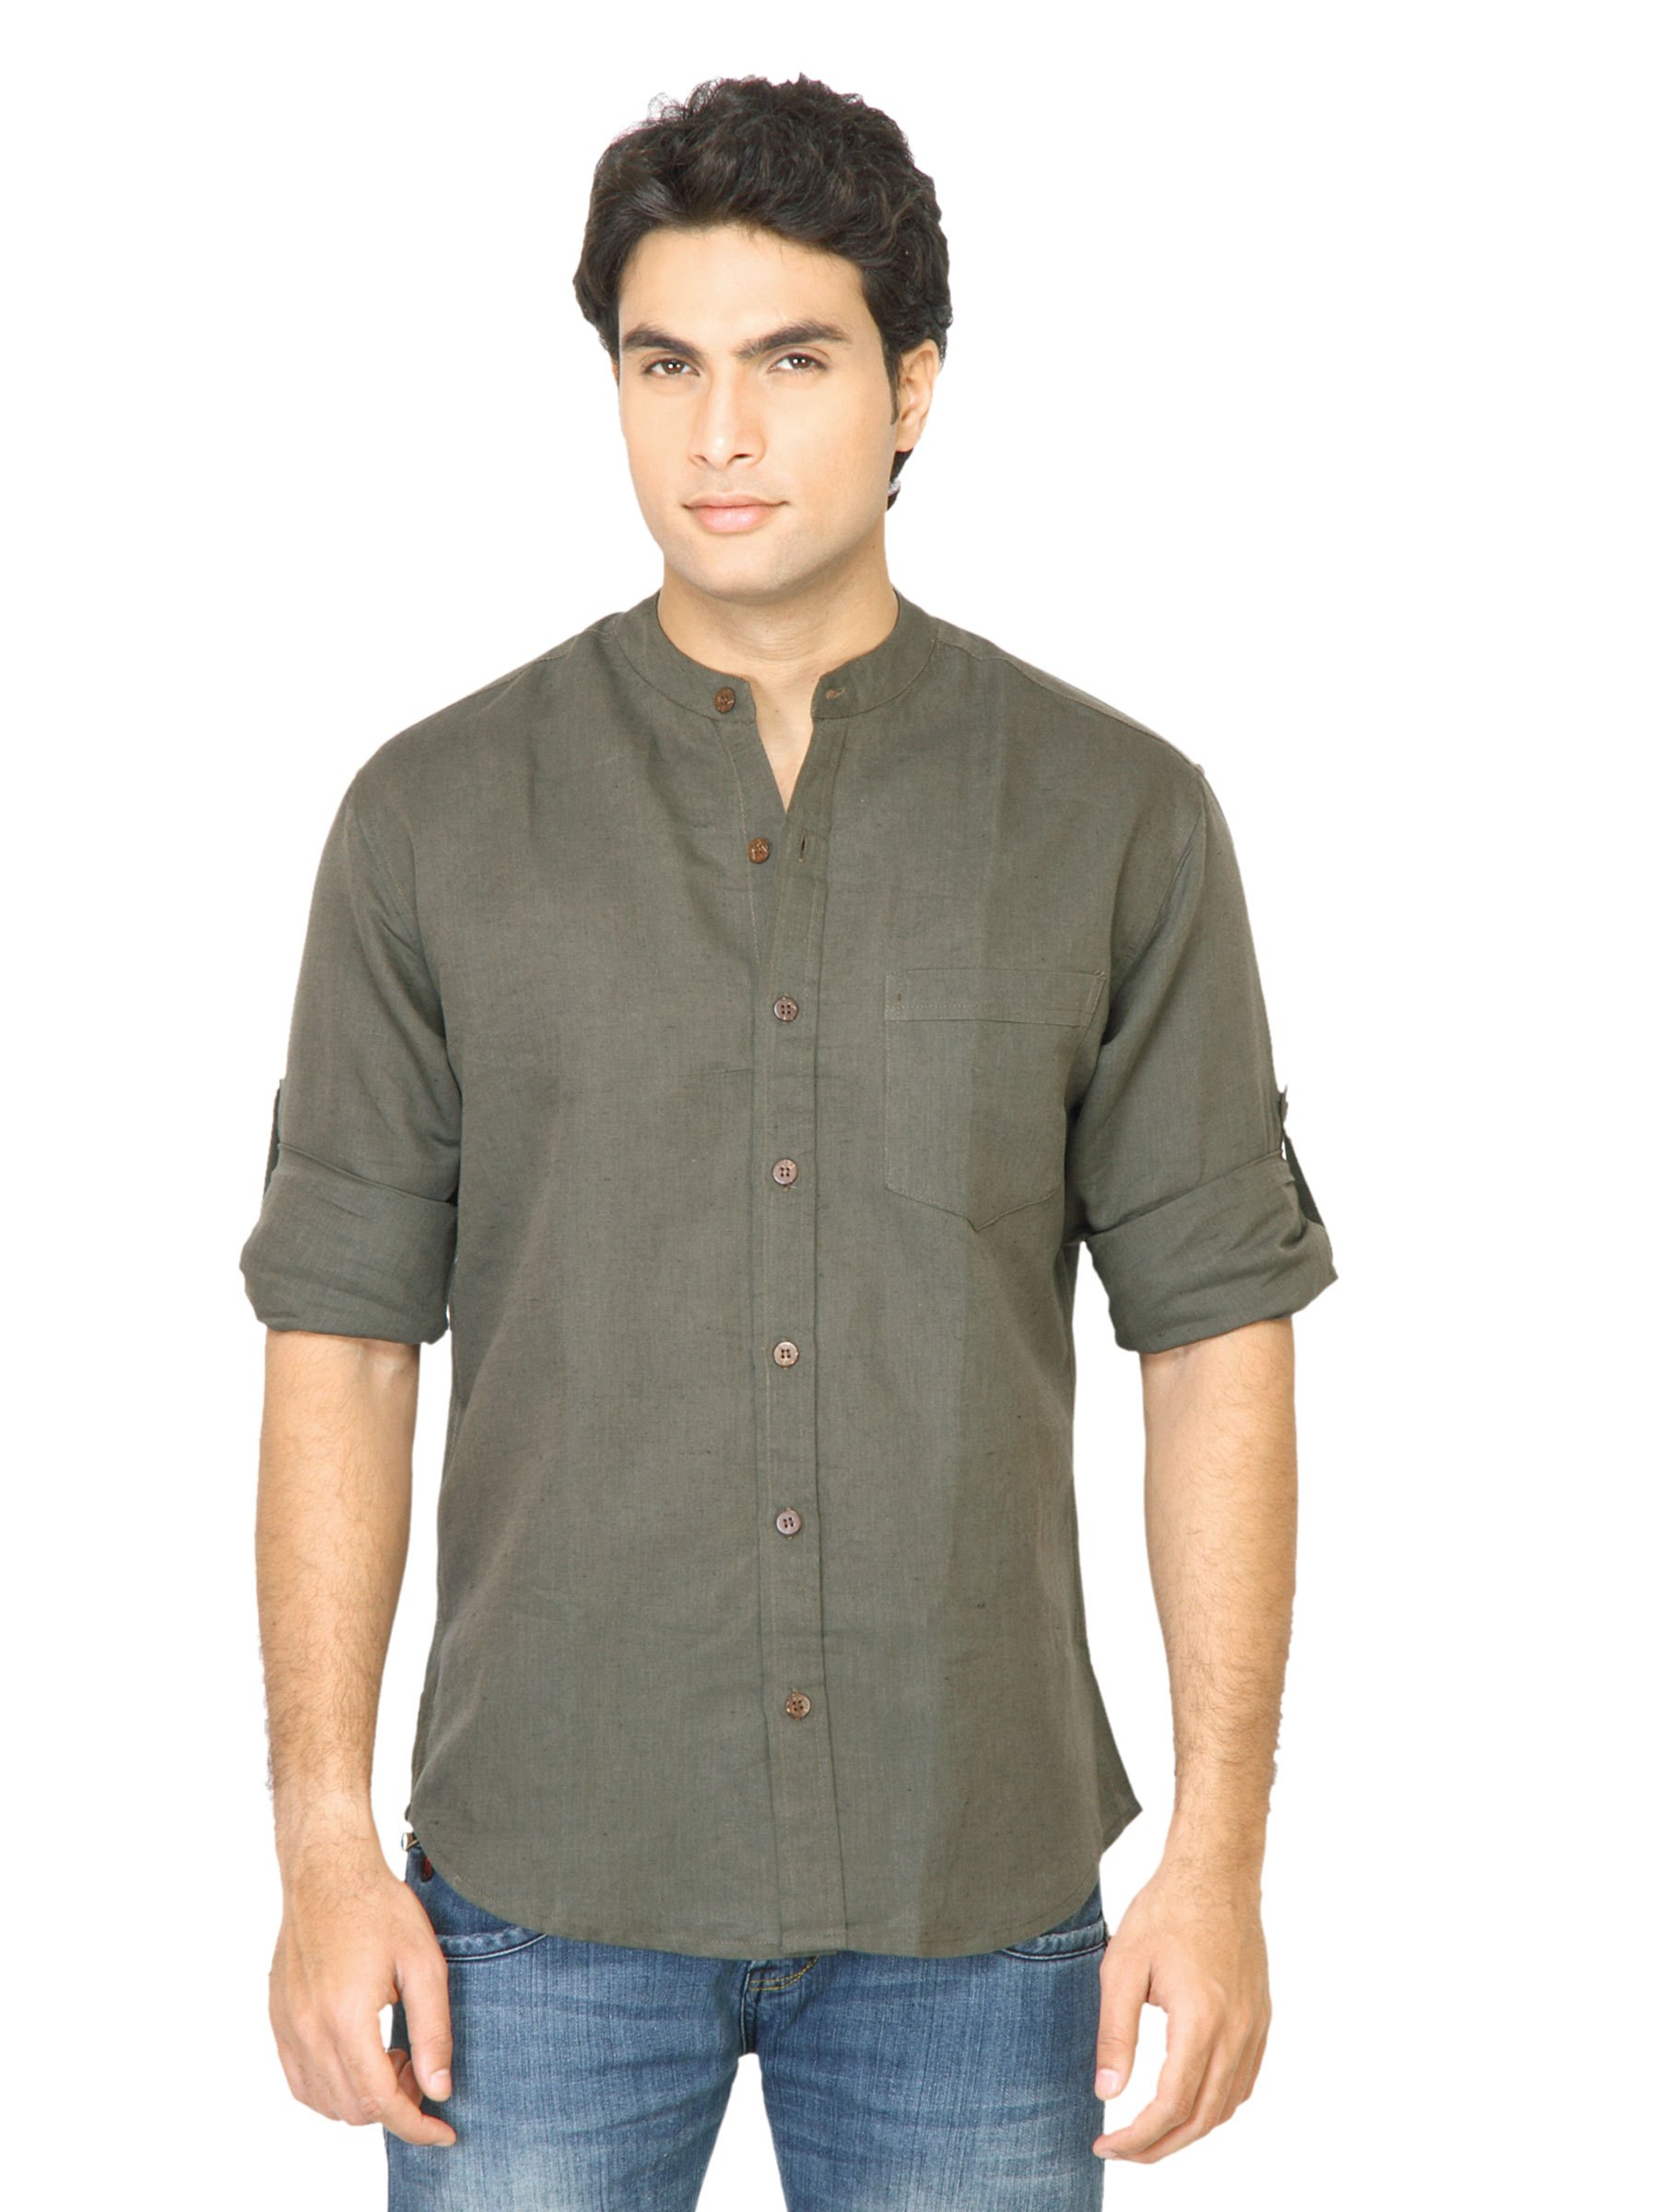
Mother Earth Men Solid Olive Shirt
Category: Apparel / Topwear / Shirts
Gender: Men
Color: Olive
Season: Summer 2011
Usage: Casual